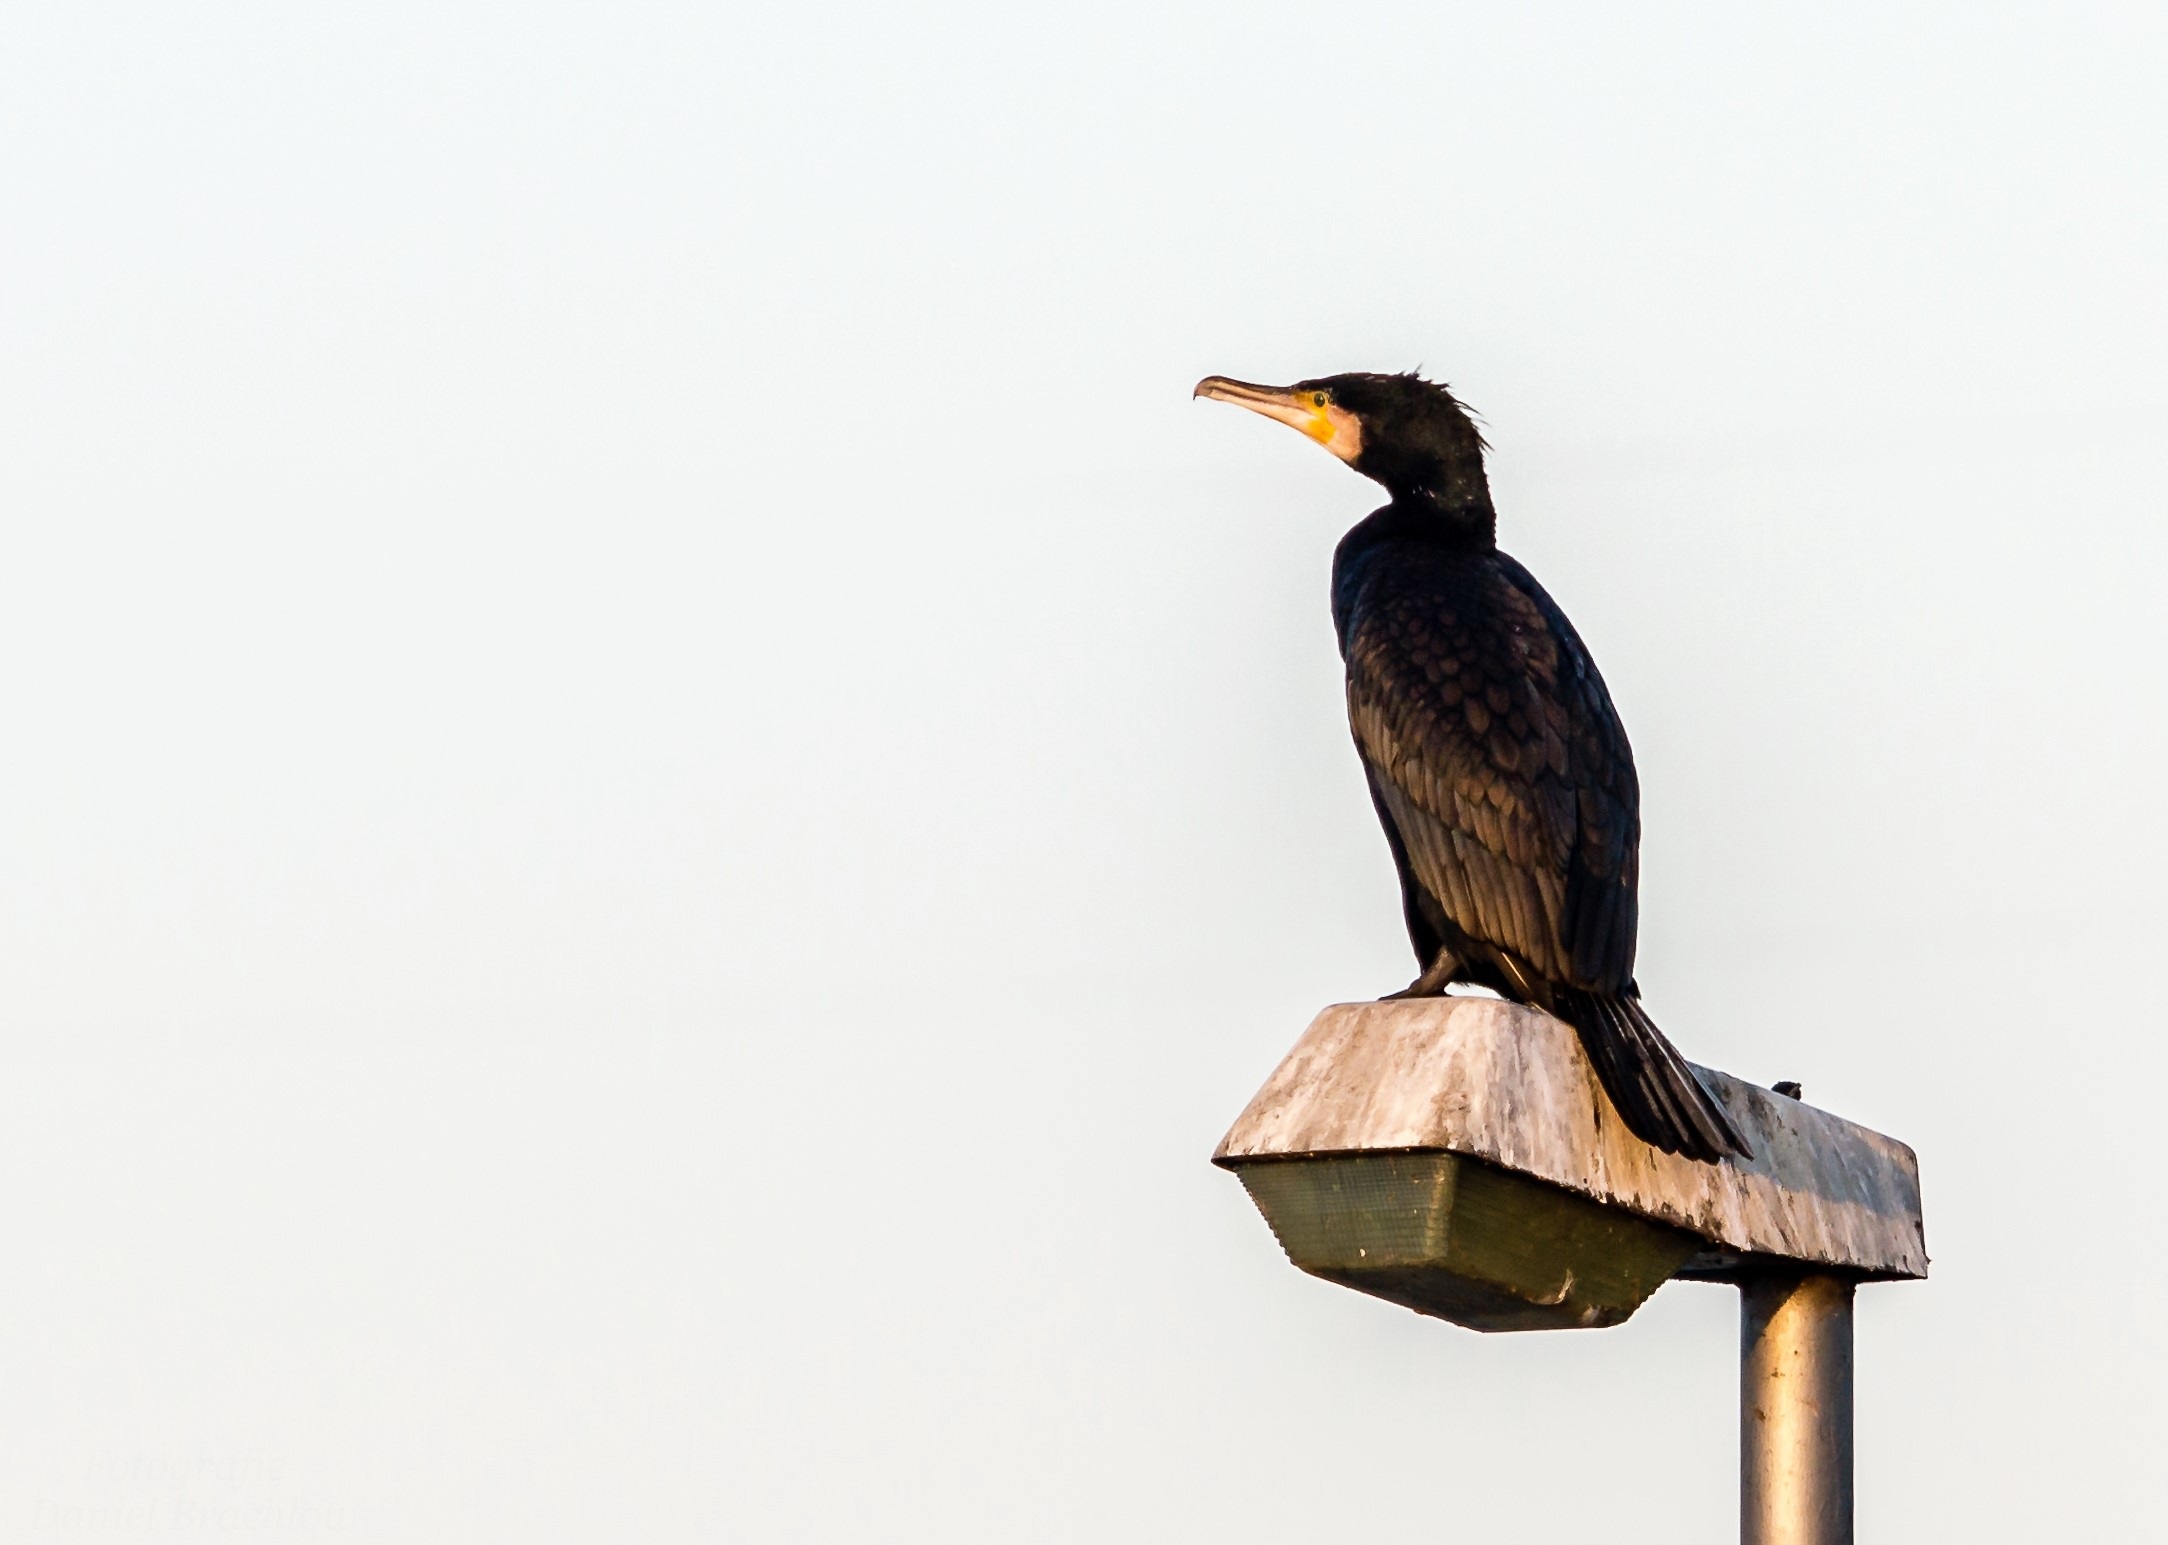
nature, bird, wing, animal, lantern, beak, fauna, vertebrate, cormorant, water bird